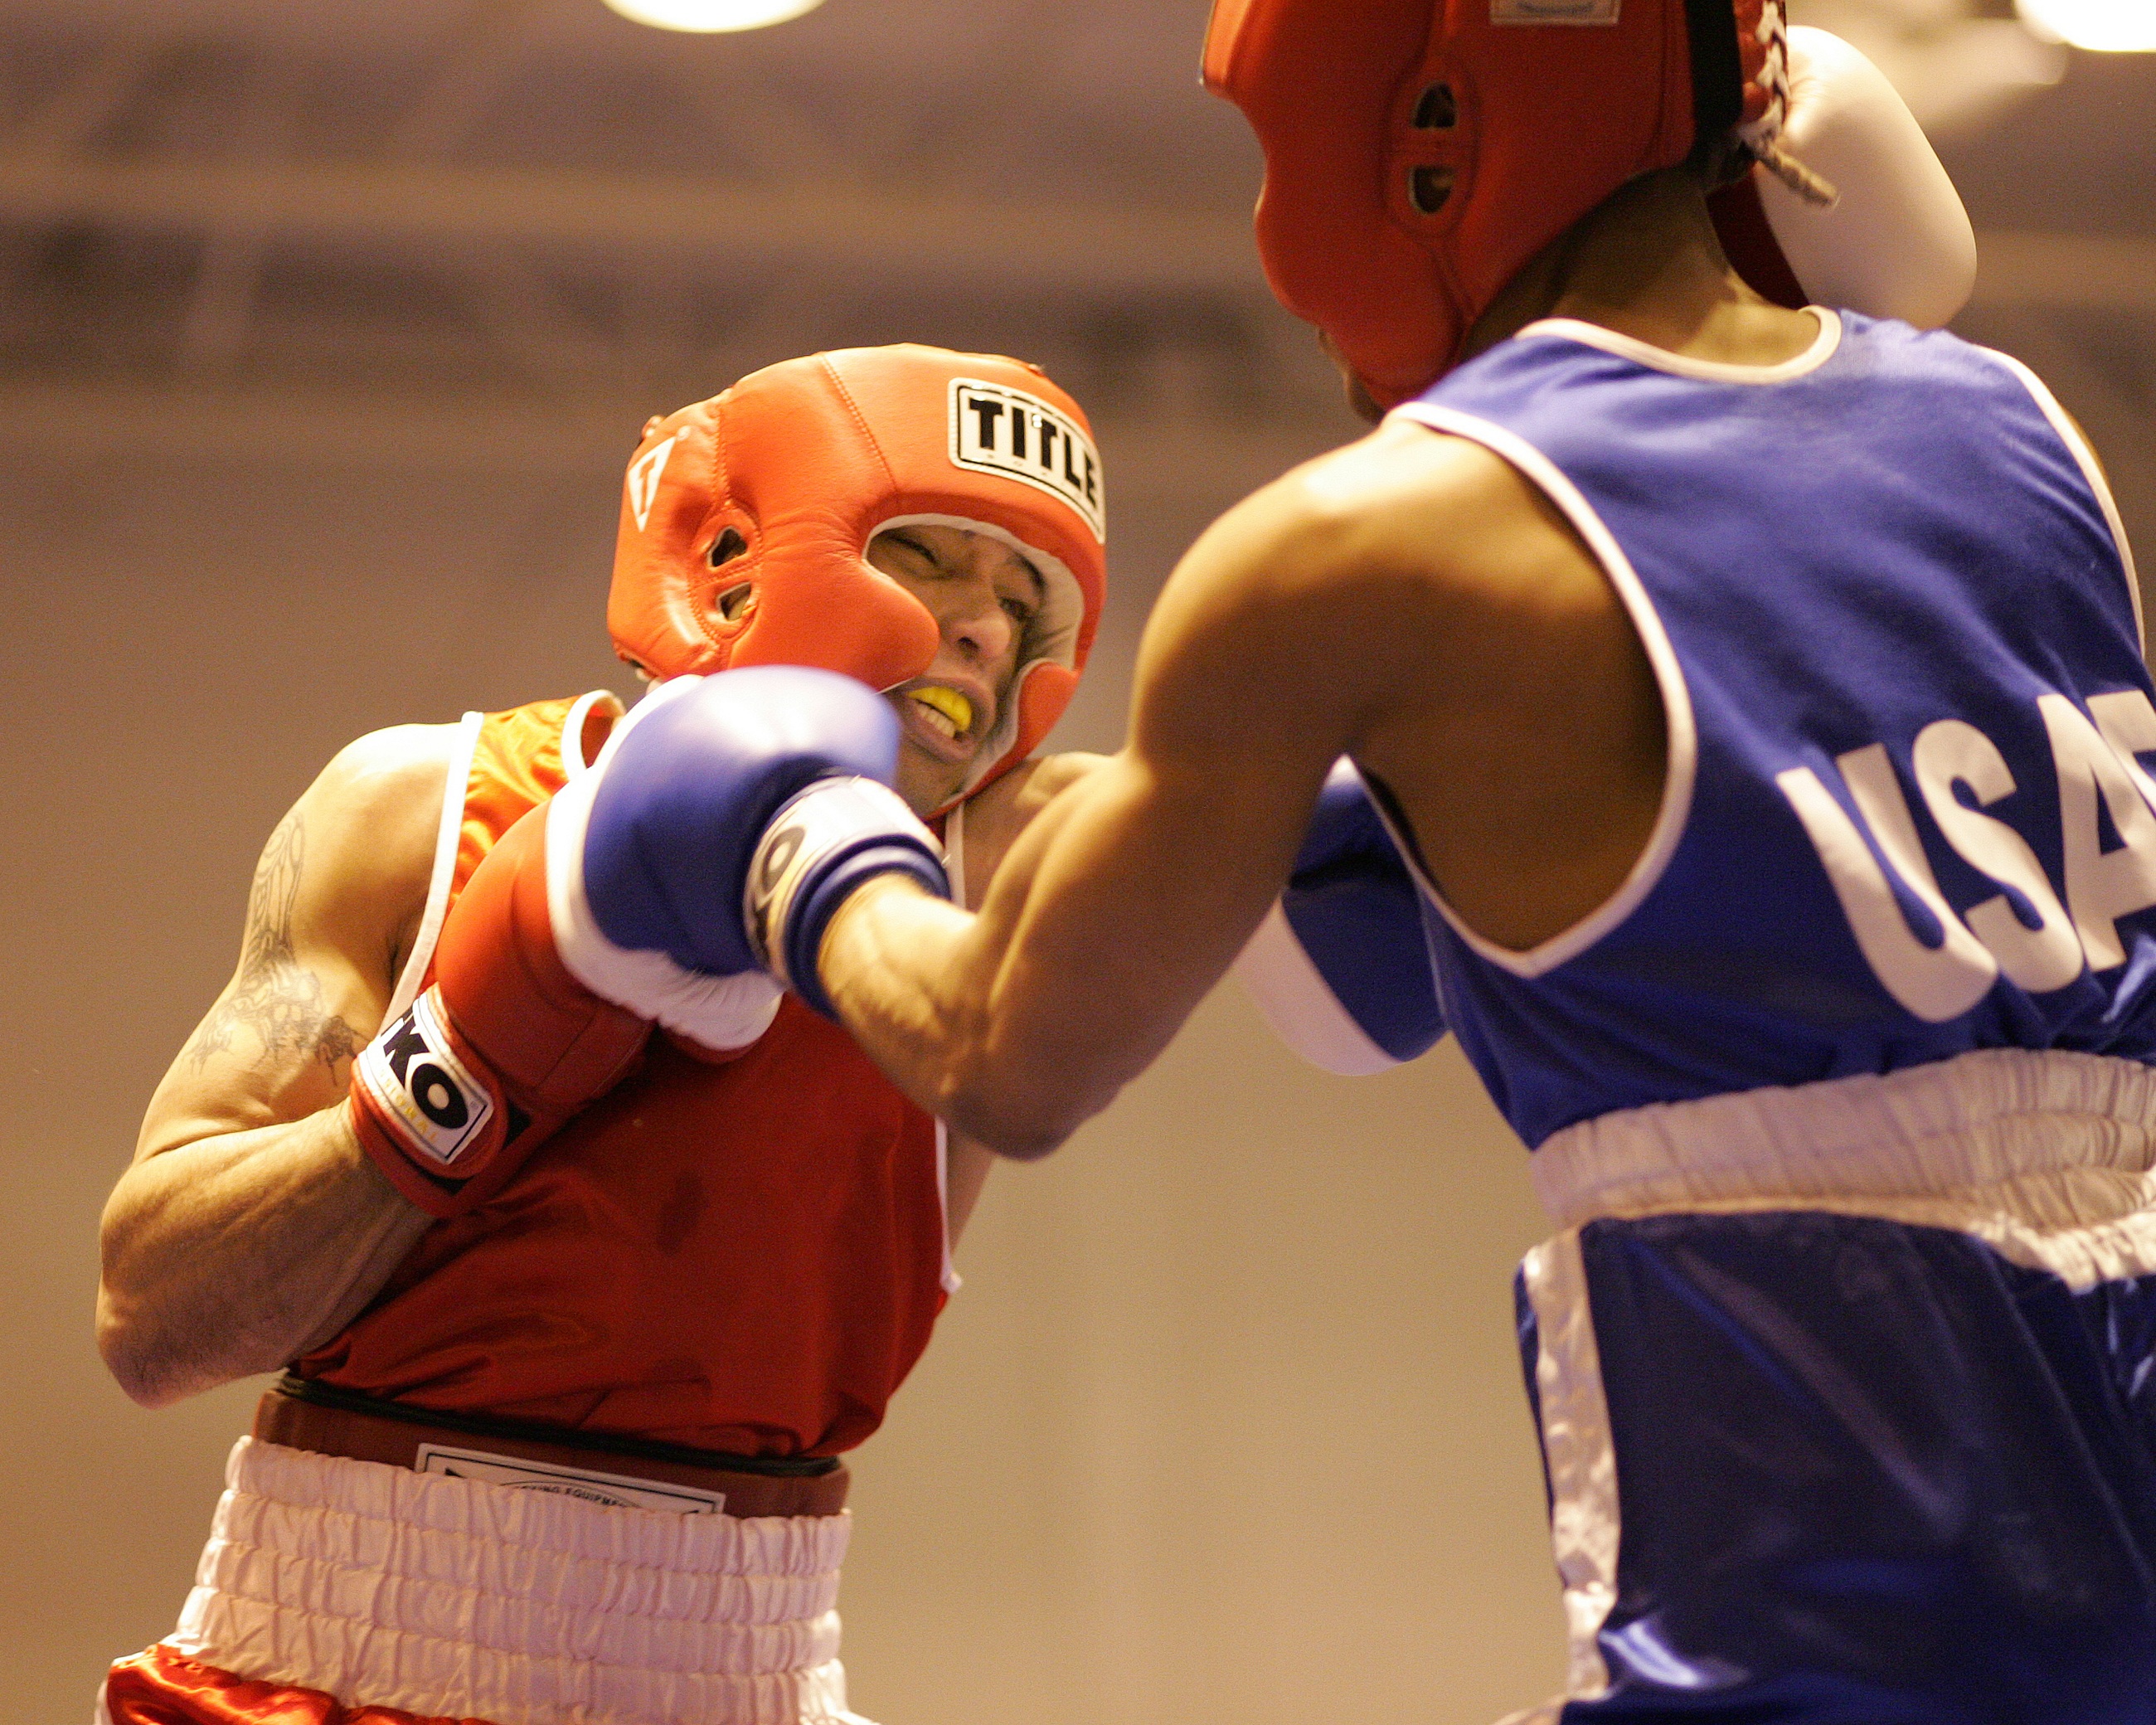
glove, sport, ring, headgear, fitness, fight, boxing, competition, men, sports, males, punch, boxers, football player, fighters, punching, glancing blow, contact sport, gridiron football, wrestler, sanshou, professional boxing